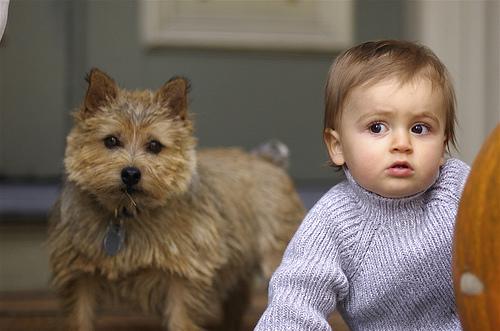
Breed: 203-n000016-Norwich_terrier